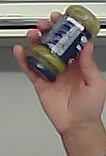
Product: barilla_pesto